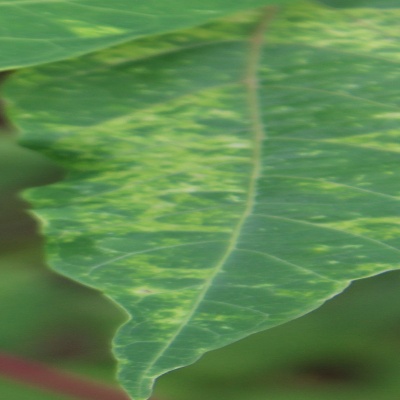
Crop: Cassava
Condition: mosaic